Annie Webb Blanton

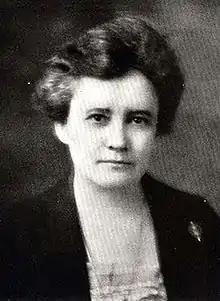

Annie Webb Blanton (19 August 1870 in Houston – 2 October 1945 in Austin) was an American suffragist from Texas, educator, and author of a series of grammar textbooks.